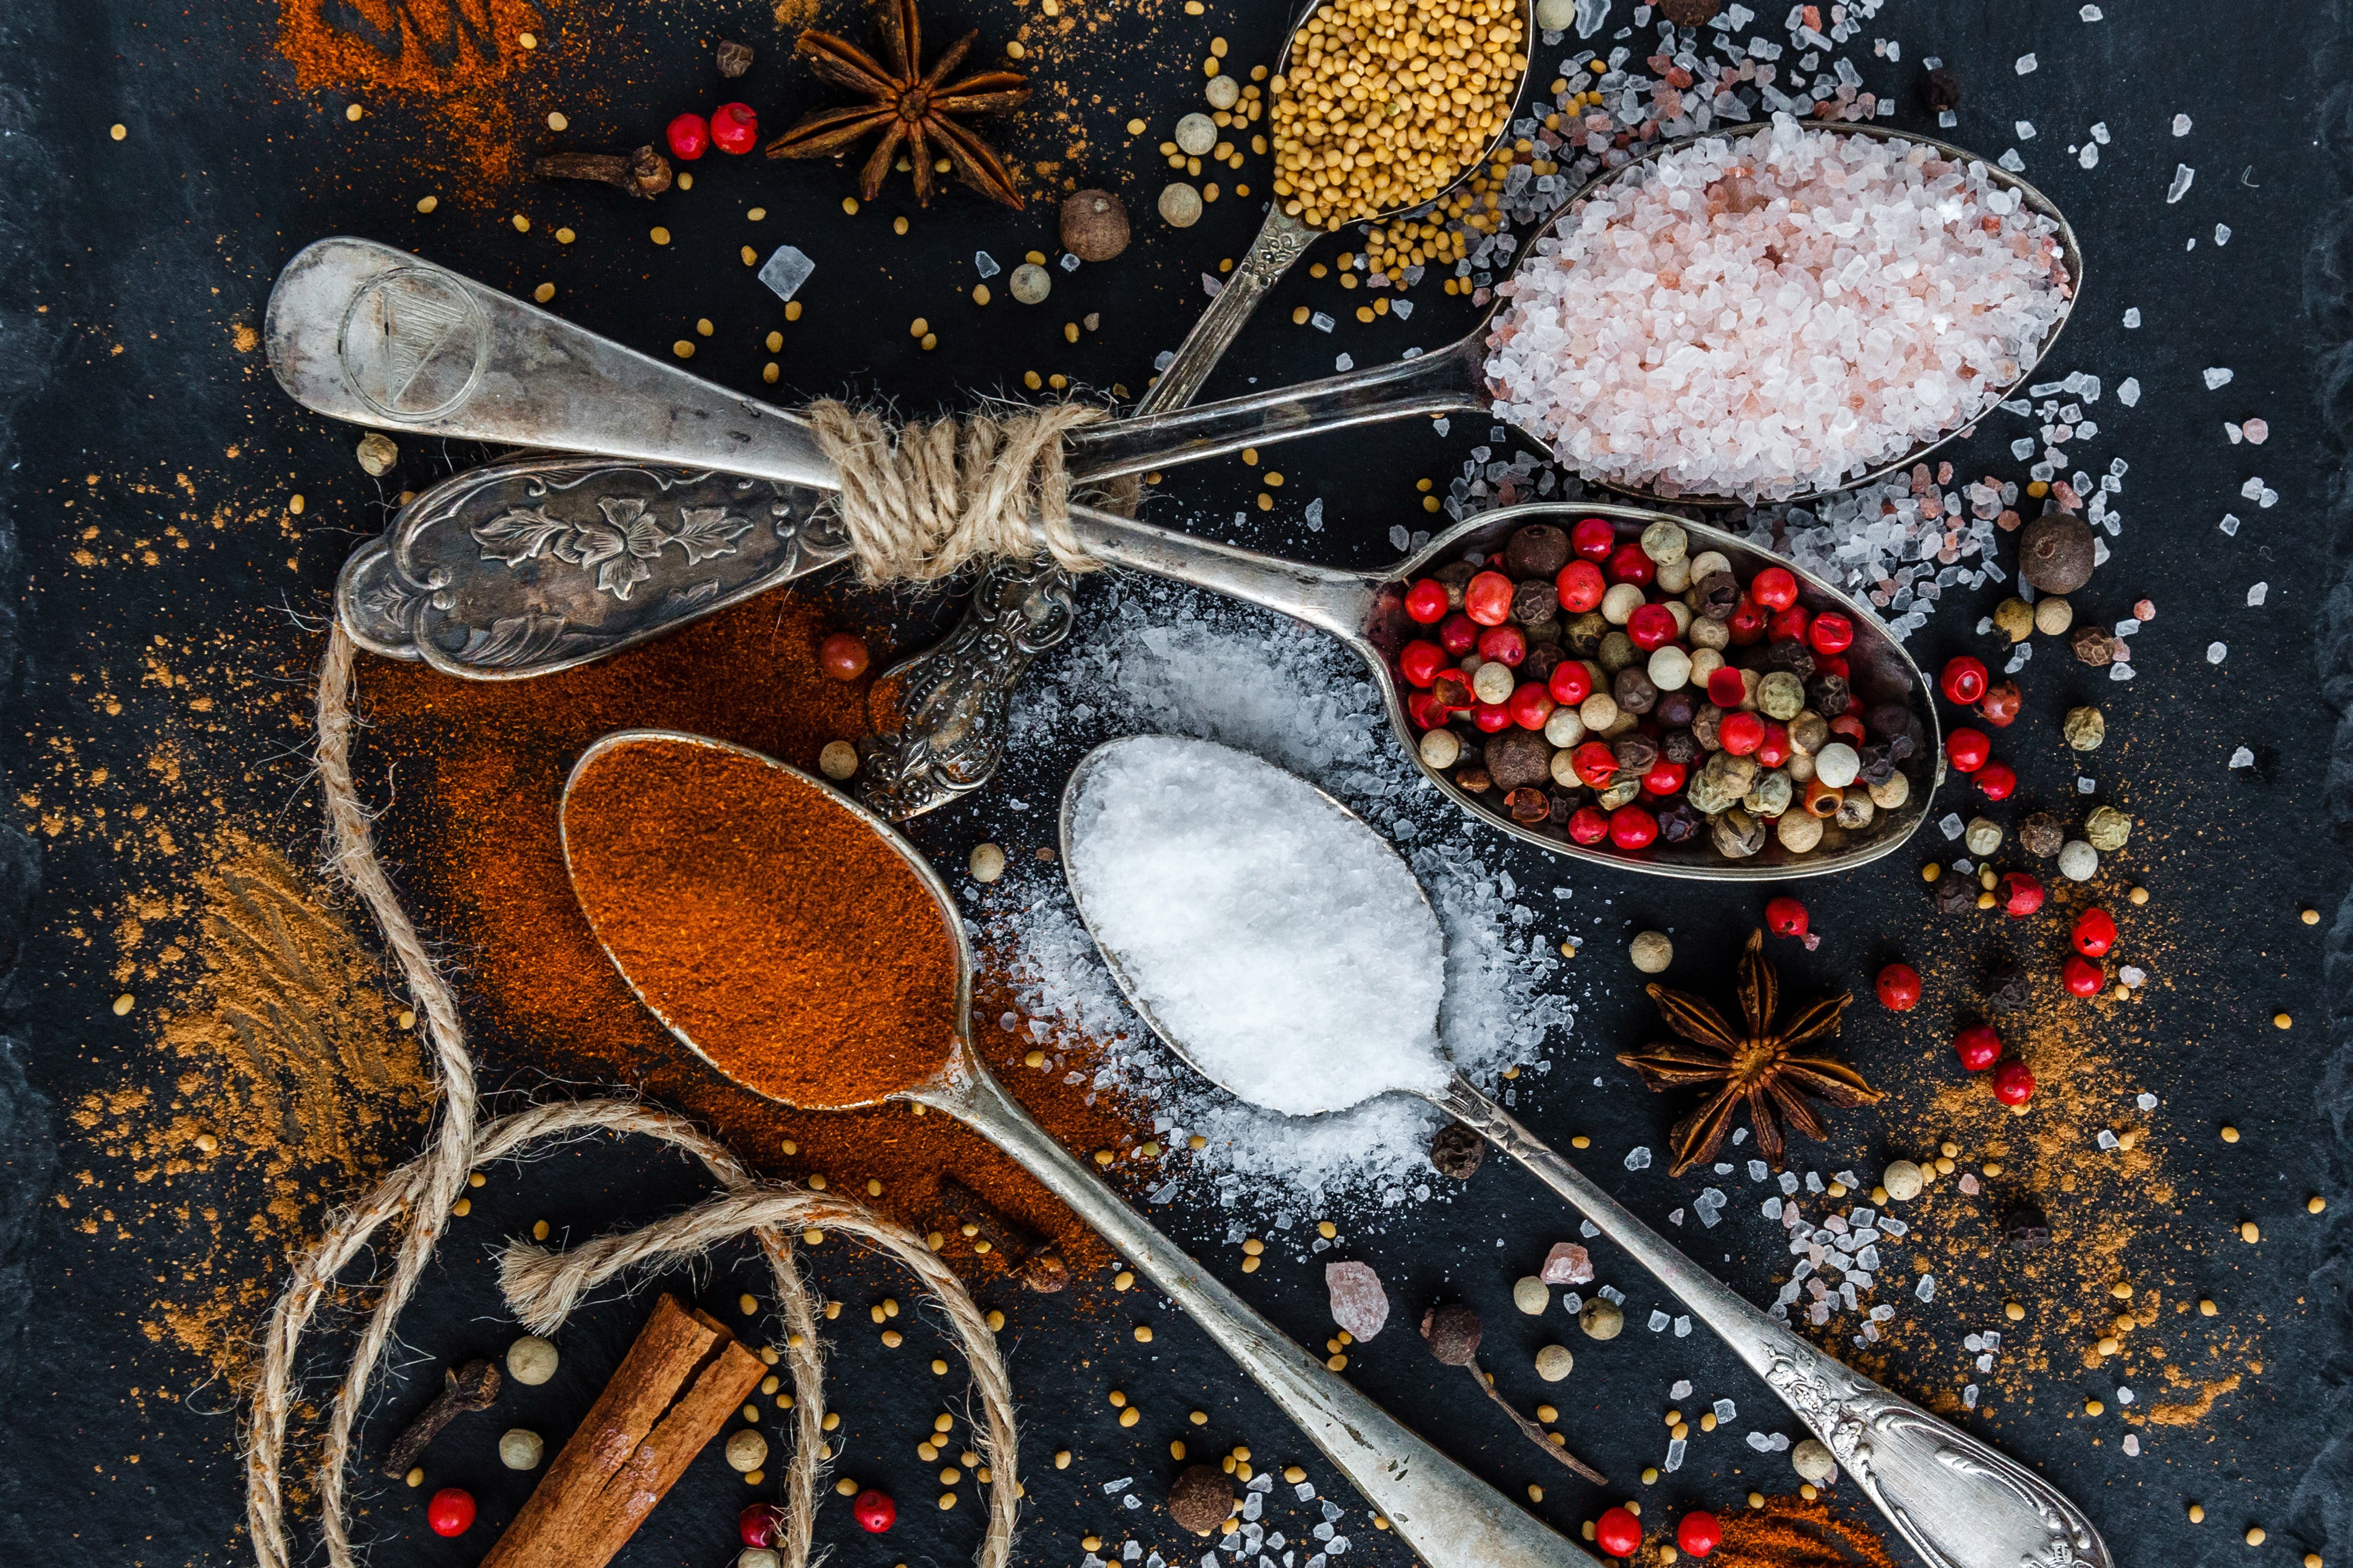
visual arts, illustration, still life, space, painting, art, graphic design